Melvin Laird

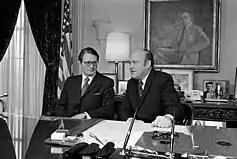
Melvin Laird meets with successor as Secretary of Defense, Elliot Richardson at his office in The Pentagon, December 18, 1972.

In February 1969, Nixon first discussed plans to start bombing Cambodia, ostensibly to destroy the Viet Cong and North Vietnamese bases in that country, but in fact to send a message to North Vietnam that he was prepared to resume the bombing of North Vietnam, that had been halted in the autumn of the previous year. Nixon would have very much liked to resume the bombing of North Vietnam, but he was warned by Laird that this would lead to the North Vietnamese ending the peace talks in Paris, which in turn would lead to Nixon being branded as the man who ruined any chance of peace in Vietnam. Thus, from Nixon's viewpoint, bombing Cambodia was a way of warning the North Vietnamese that he was indeed serious about his threats to resume bombing North Vietnam if no concessions to the American viewpoint were not forthcoming. Laird was opposed to the bombing of Cambodia, telling Nixon that it would upset Congress and the American people as it would appear that Nixon was escalating the war. In a meeting at the White House on 16 March 1969 attended by Nixon, Laird, the Secretary of State William P. Rogers, Kissinger and the chairman of the joint chiefs of staff, General Earle Wheeler, Nixon announced that he had decided to start bombing Cambodia while at the same time not telling the American people that Cambodia was being bombed. The next day, Operation Menu as the bombing of Cambodia was code-named, started.